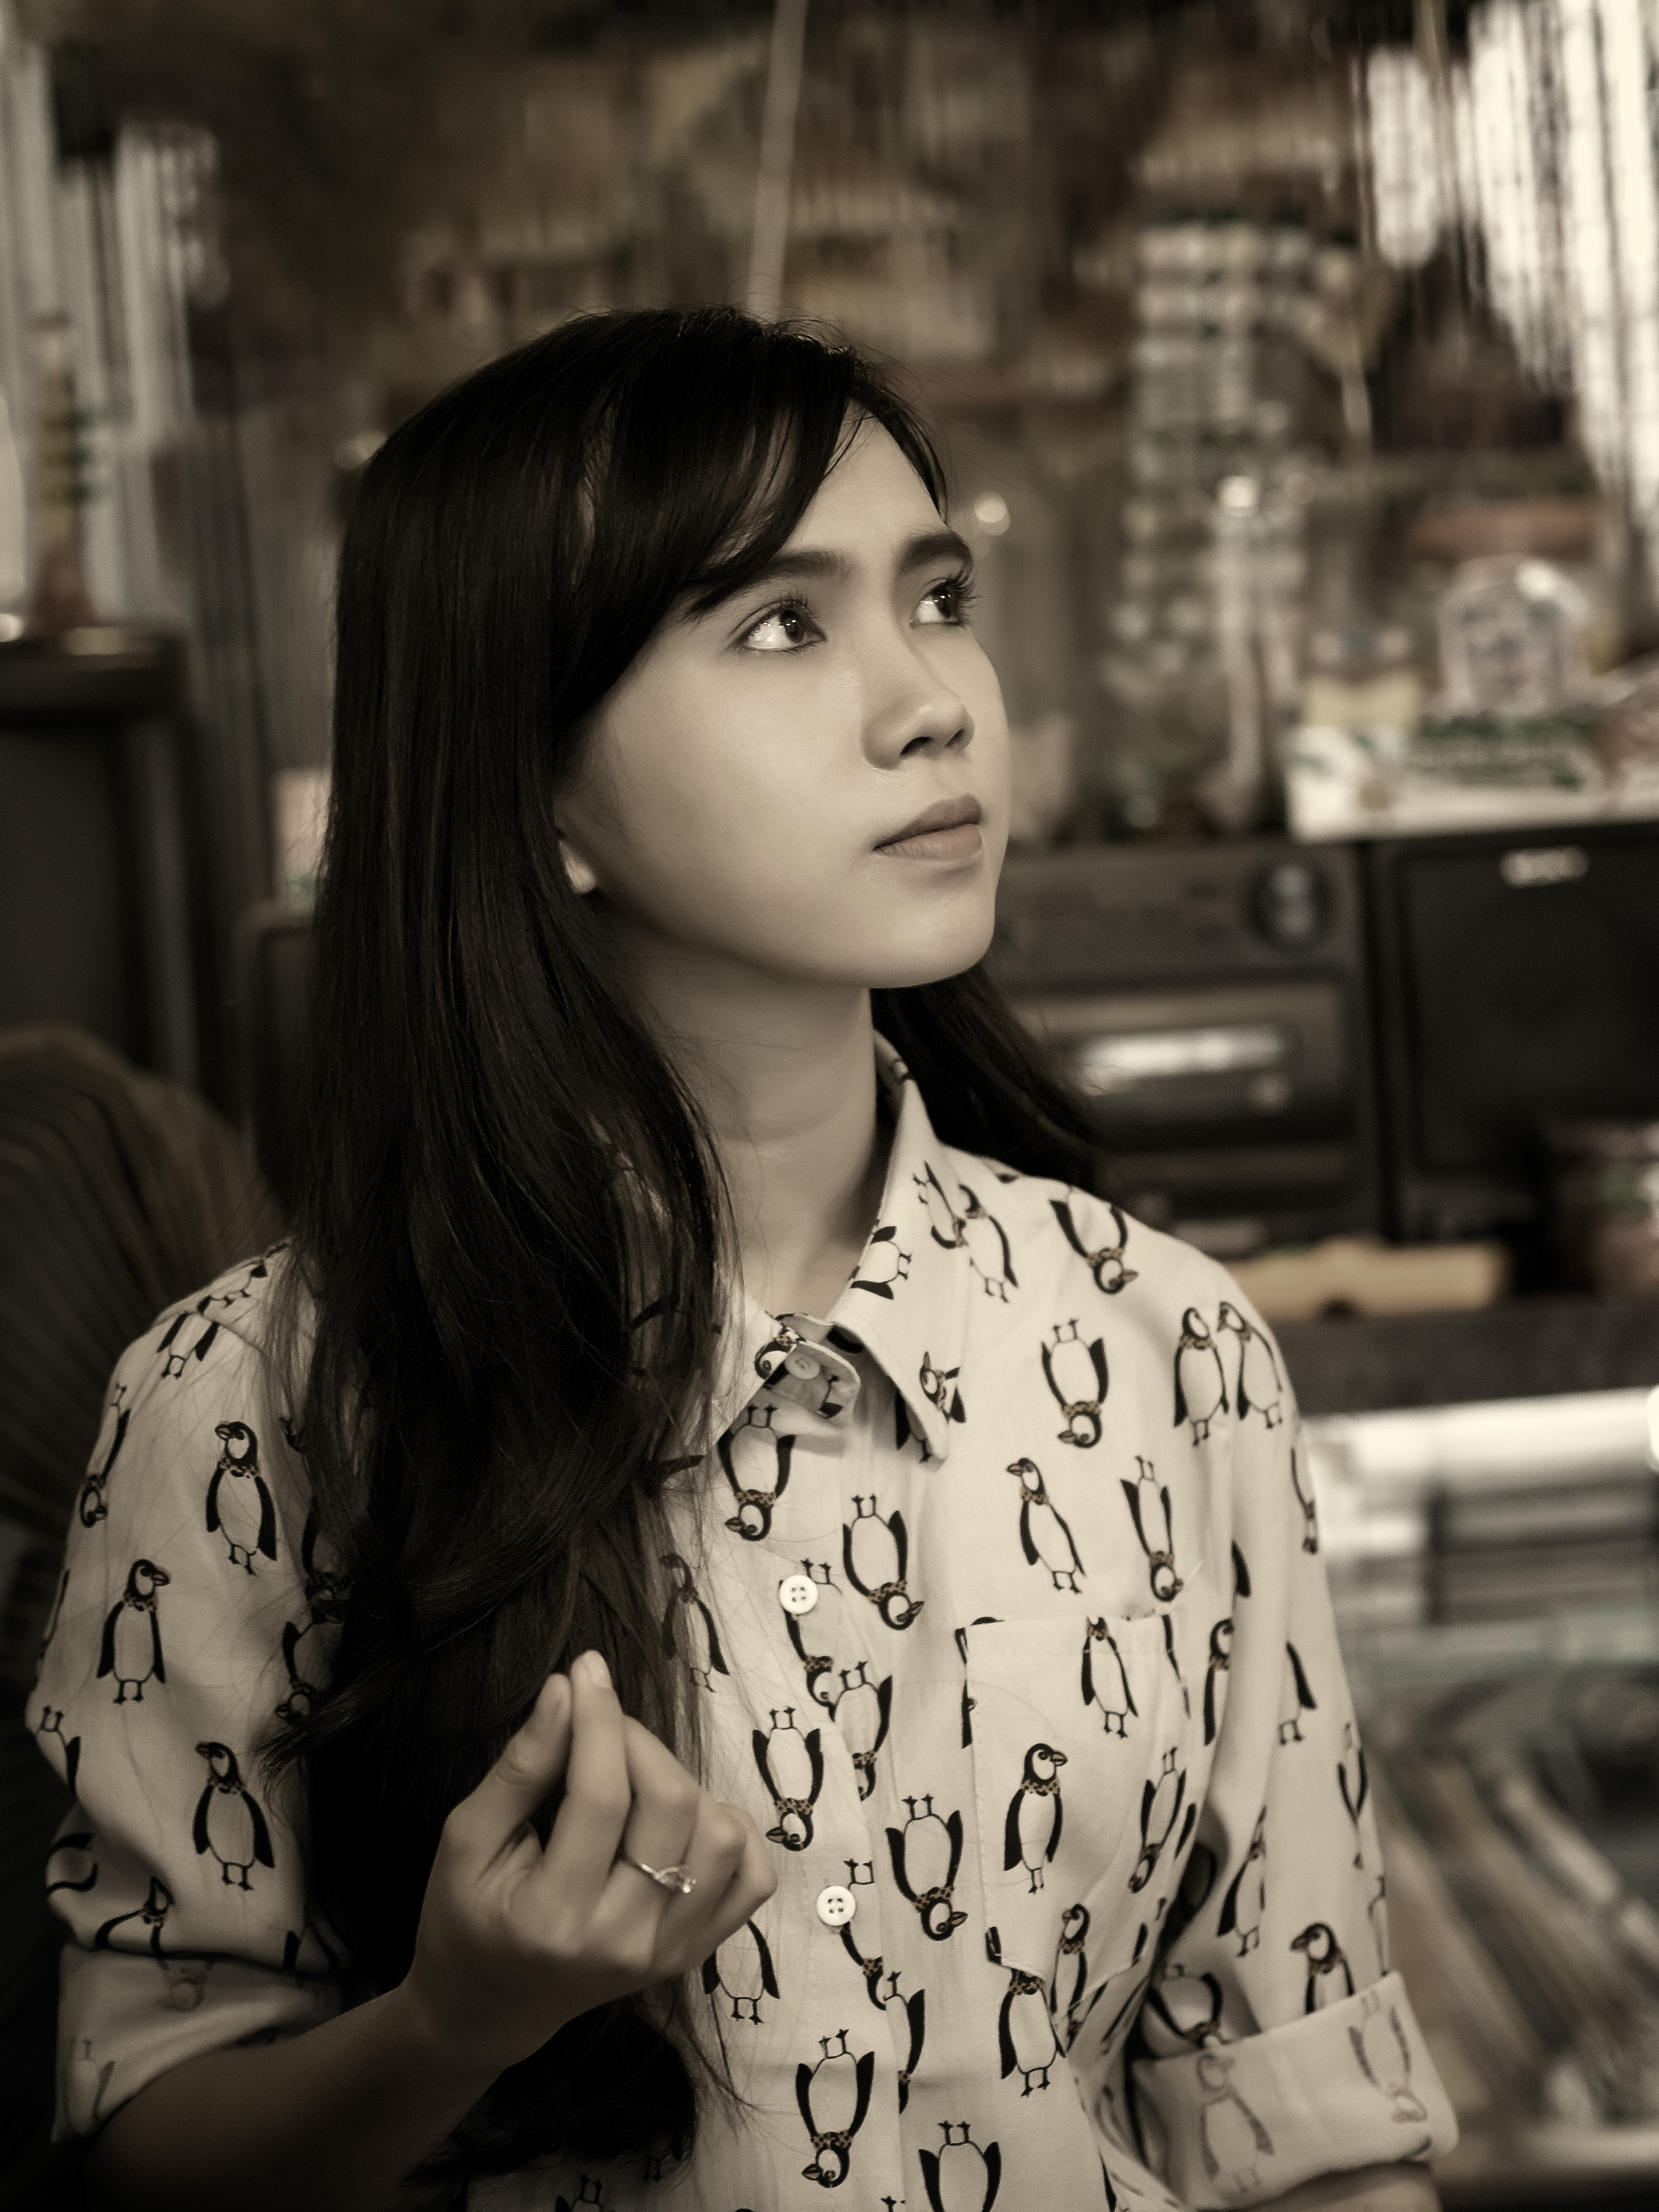
person, black and white, girl, woman, hair, white, photography, portrait, model, fashion, black, monochrome, lady, hairstyle, smile, dress, glasses, head, photograph, snapshot, beauty, photo shoot, brown hair, monochrome photography, portrait photography